Hop-Along Cassidy

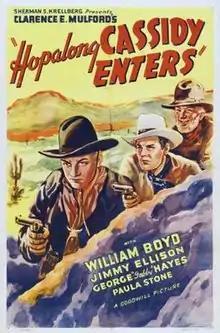

Hop-Along Cassidy (reissued as Hopalong Cassidy Enters) is a 1935 American Western film that features the character "Hop-Along Cassidy" created by writer Clarence E. Mulford. This is the first of 66 "Hopalong Cassidy" films produced between 1935 and 1948 and all starring William Boyd in the title role. William Boyd was originally offered the role of Buck Peters, the ranch foreman, but he decided to take the role of Hop-Along instead.